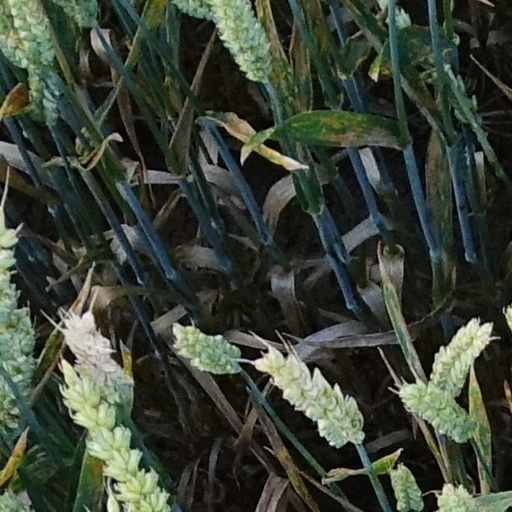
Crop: wheat